2007 Texas Longhorns football team

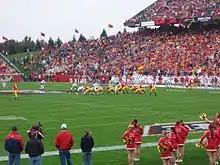
Texas plays defense against the Cyclones.

Jeff Duarte of the Houston Chronicle made note of Charles' fumble, McCoy's interception and the low rushing yardage. He said, "the Texas Longhorns went back and forth with Oklahoma for most of the game Saturday before eventually succumbing to the same problems that have taken them from a Top 10 ranking to the verge of dropping out of the national polls for the first time in seven years." The win kept the Sooners in position to win the south division of the Big12 Conference and could even allow them back into the national championship race.